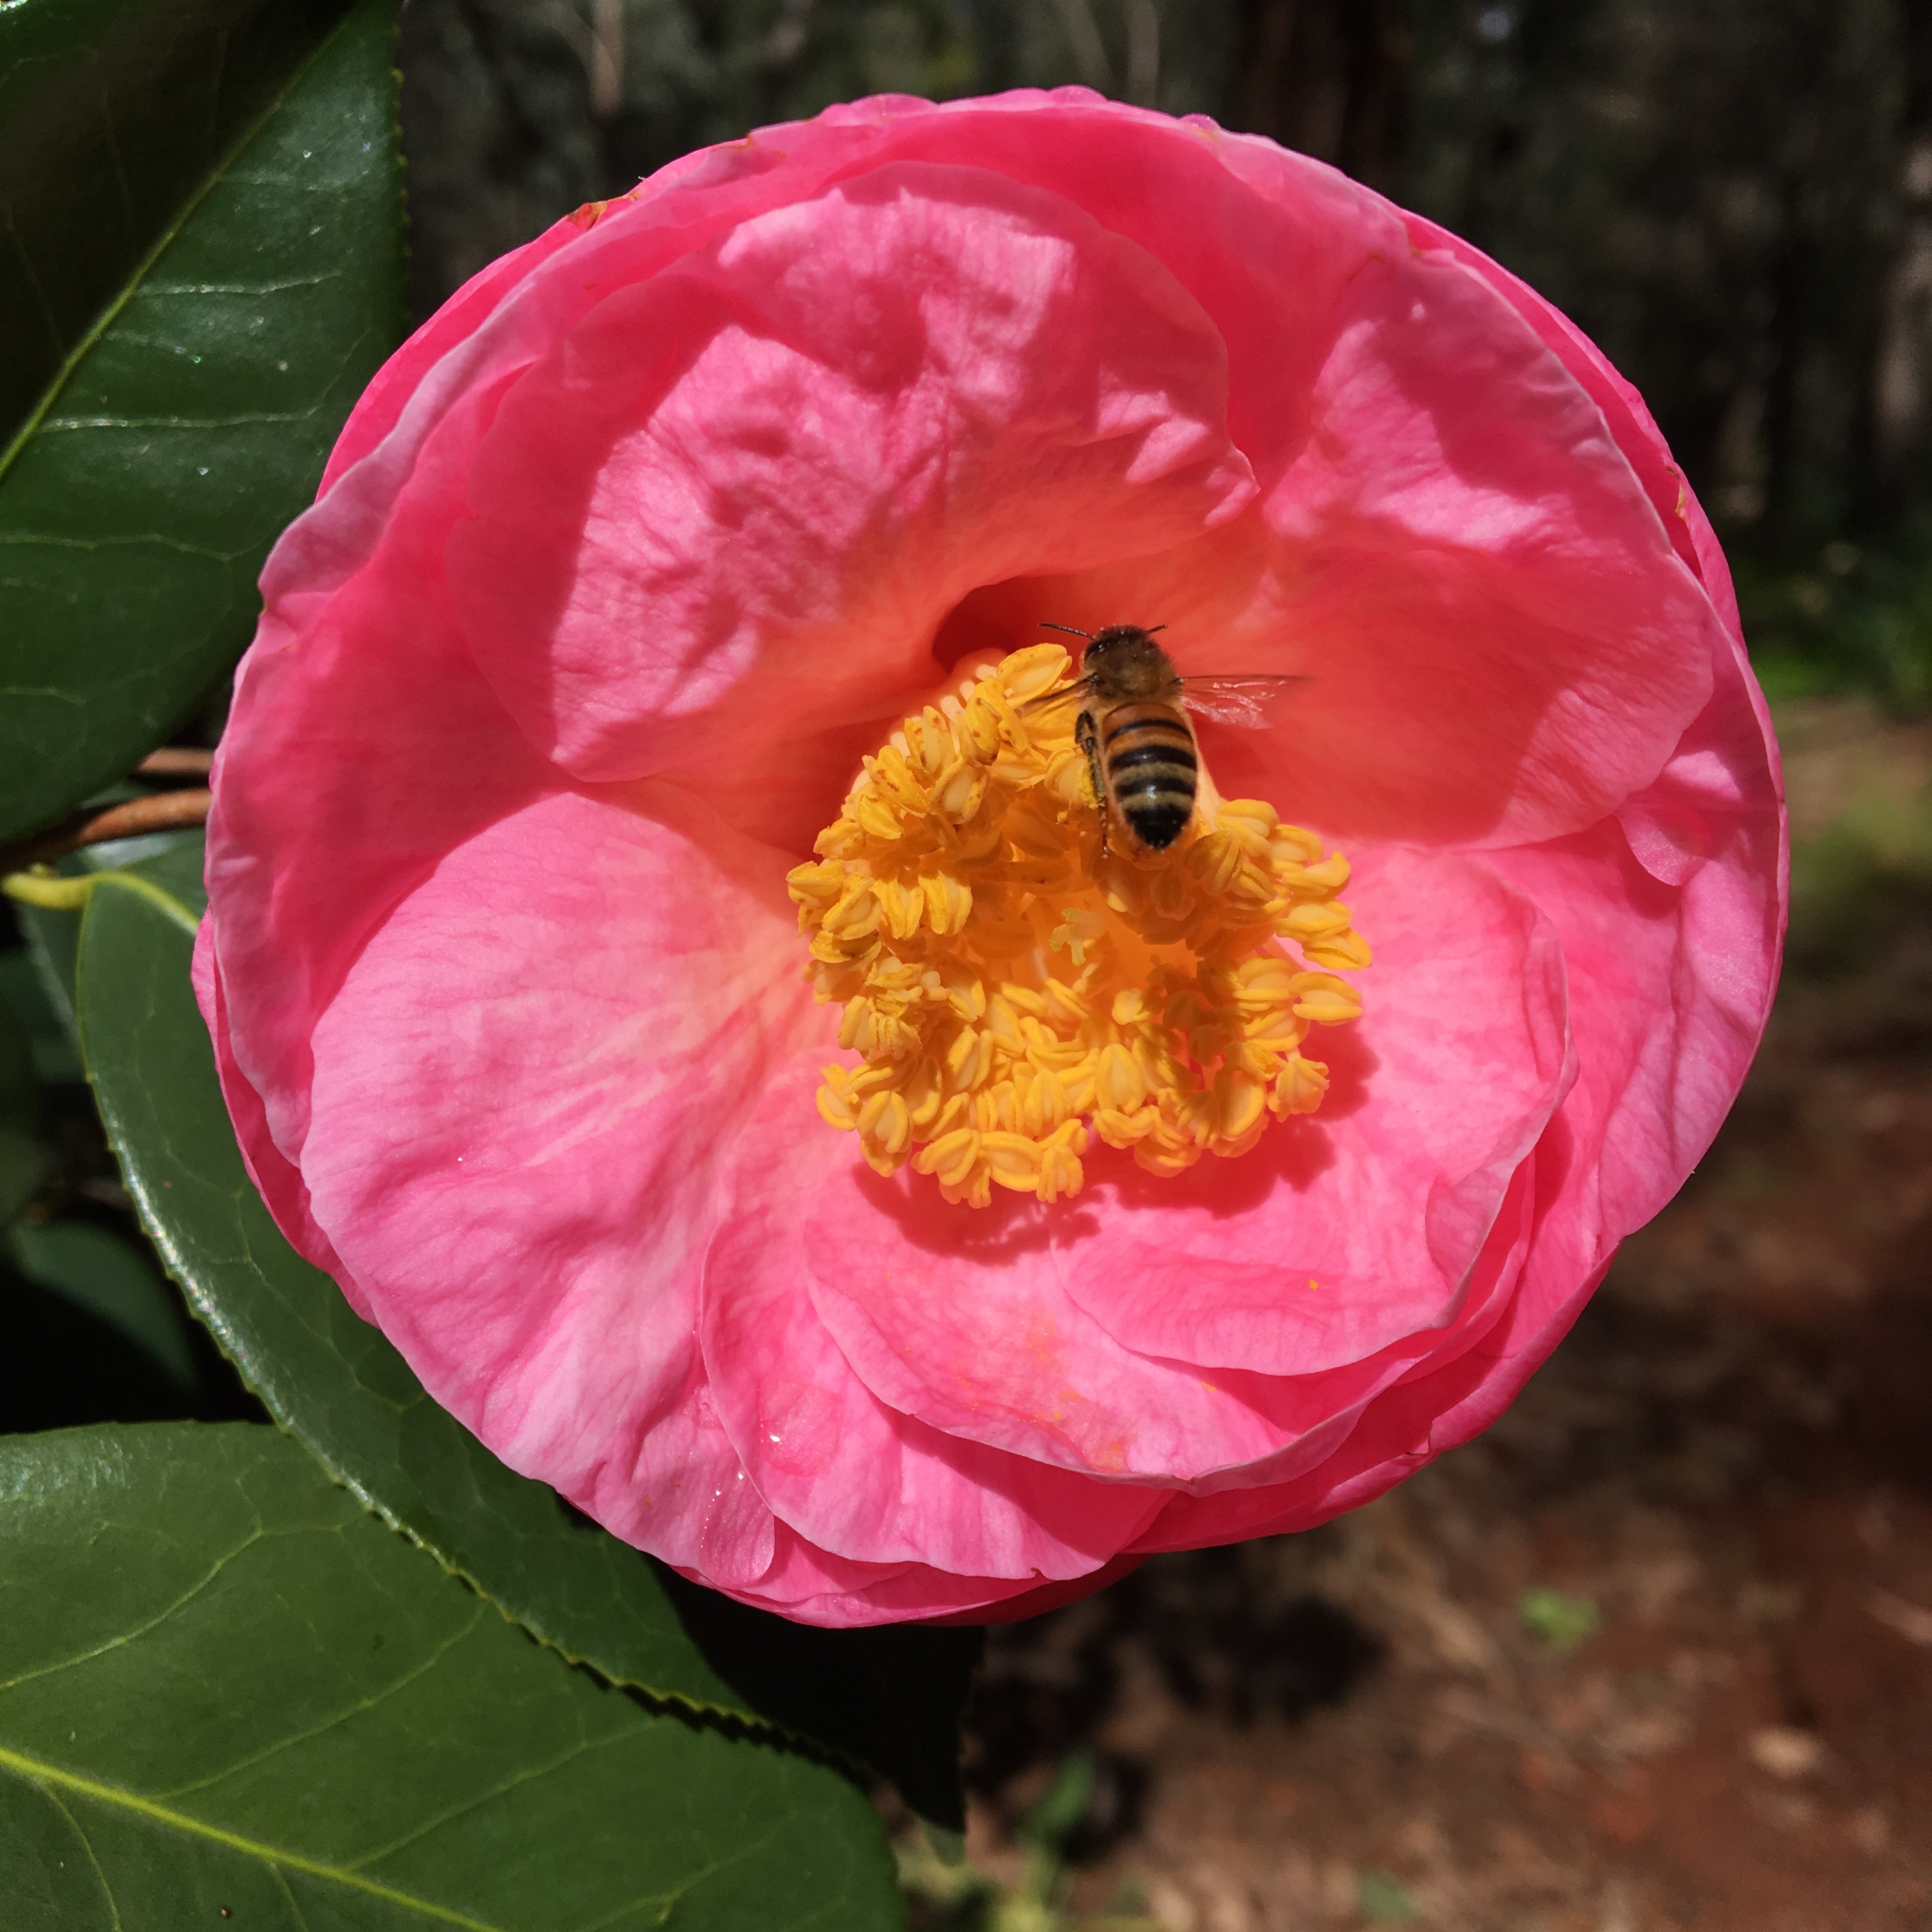
blossom, plant, flower, petal, botany, flora, bee, peony, camellia, macro photography, flowering plant, land plant, araluen botanic park